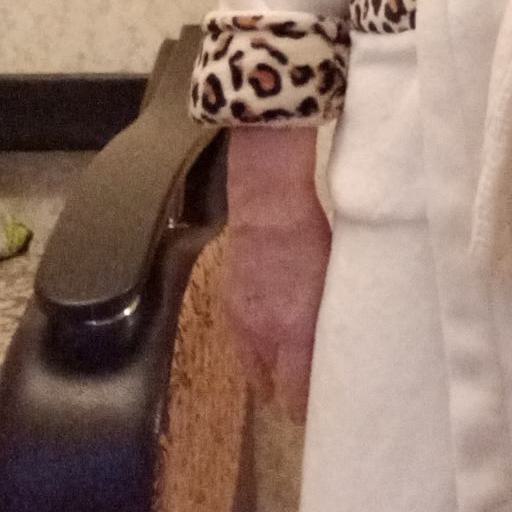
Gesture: no_gesture